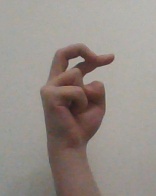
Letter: zay